Luna (South Korean singer)

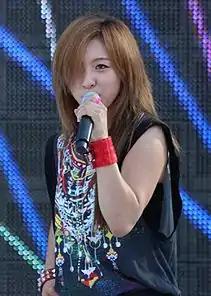
Luna performing at the M Super Concert 2012

In 2011, Luna was reported to make her musical debut, portraying the character Elle Woods in "Legally Blonde". In April, she started hosting the music program "The Show" from MTV Korea along with Secret's Hyoseong. Luna was cast in the TV Chosun drama entitled "Saving Mrs. Go Bong-shil" as Seo In-young, a college student and youngest daughter of the title character, which first aired in December 2011. It was her drama debut alongside SS501's Kim Kyu Jong.